Shades of pink

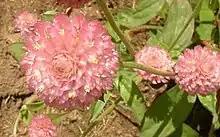
Pink globe amaranth

Cherry blossom pink is an important color in Japanese culture. In the spring, the Japanese people gather to watch the cherry blossoms bloom during the Hanami festival. This custom has spread to the United States with the institution of the Cherry Blossom Festival in Washington, D.C.